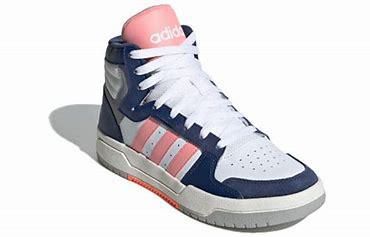
Brand: adidas
Model: NEO Entrap Mid Skate